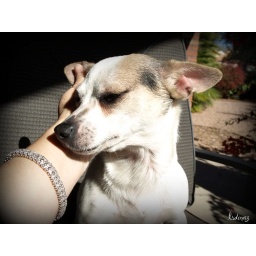
I need to learn how not to overexpose a white animal in the desert sun, but she's too cute not to post.